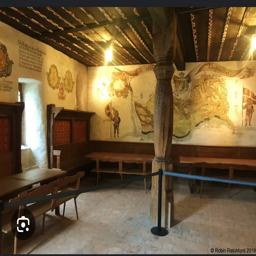
Burg Gutenberg